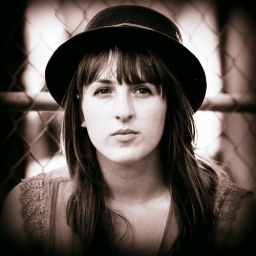
the girl in the red dress